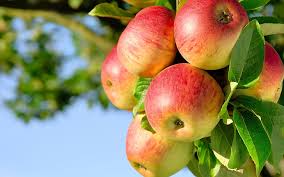
Label: Apple